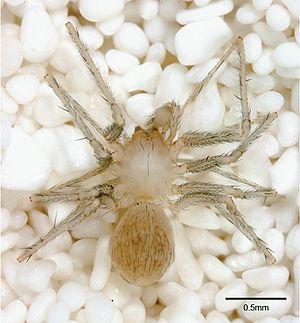
Les Leptonetidae sont une famille d'araignées aranéomorphes.
Tayshaneta anopica est une espèce d'araignées aranéomorphes de la famille des Leptonetidae.